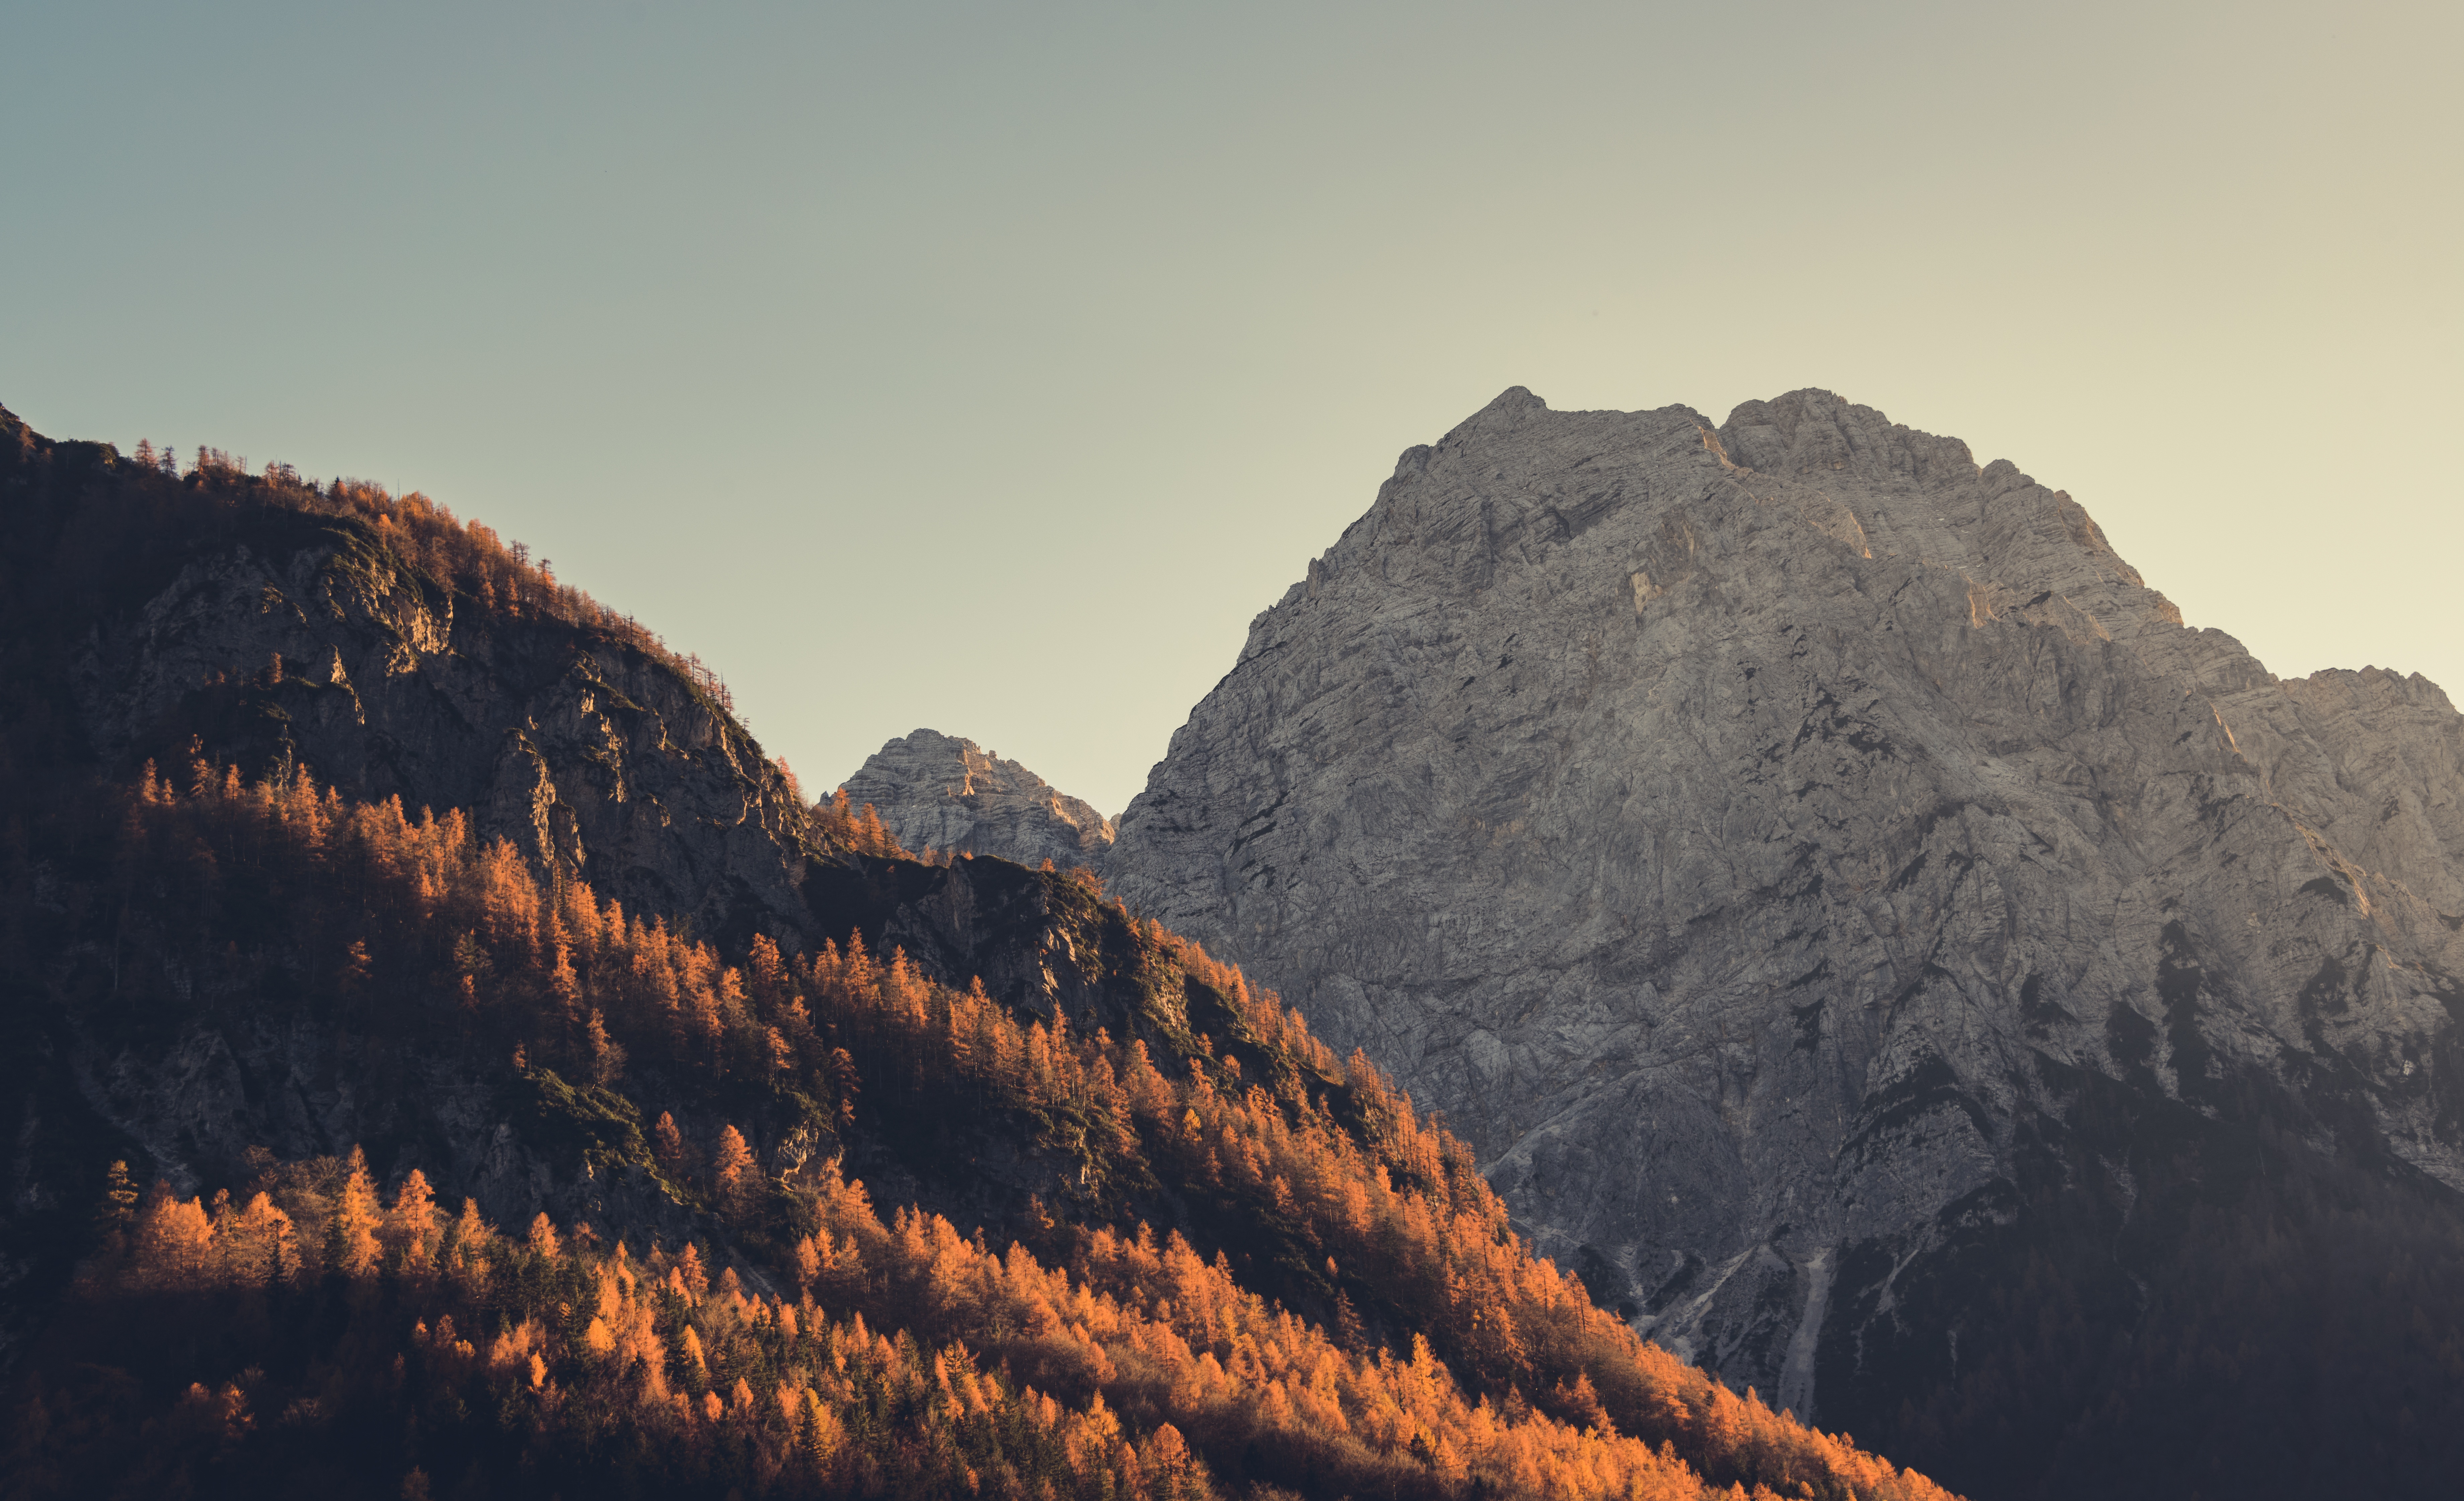
landscape, tree, nature, outdoor, rock, wilderness, mountain, snow, cloud, sunrise, sunset, sunlight, morning, hill, view, dawn, peak, valley, mountain range, dusk, environment, evening, hillside, alpine, rocky, craggy, ridge, summit, alps, vegetation, top, highlands, landform, geographical feature, atmospheric phenomenon, mountainous landforms